Meleager of Skopas

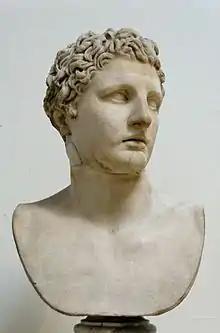
"Meleager", after Skopas (British Museum)

A torso in the Fogg Art Museum, Harvard University, is rated among the superior copies, if it is indeed a Meleager. "There are other marble Meleagers," wrote Cornelius Vermeule in 1967, "one or two reaching the level of the Fogg statue but most of them documents of stonecutting devoid of the restless inner life that must have been imparted by the master to the original." Several unfinished copies found in Athens suggest that the city was a center for reproductions for the Roman market.